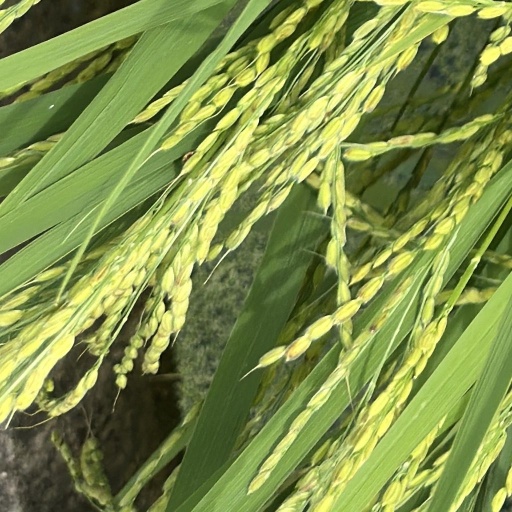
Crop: rice